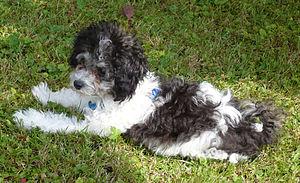
Le bichon est une race de chien. Il existe cinq types de bichons : le maltais, le bolonais, le frisé, le havanais et le bichon russe.